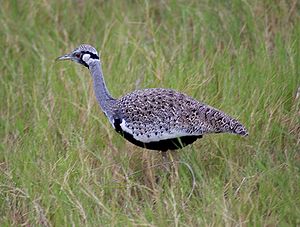
Sølvtrappe
Sølvtrappe er en fugleart, der lever i det østlige Afrika.